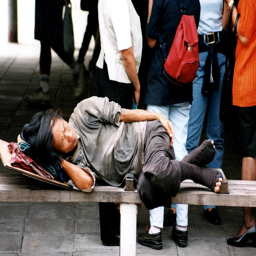
A person lying on a bench with their cloths as a pillow.
A person lies on a bench while crowds mingle behind them.
The man sleeps on a bench with people standing behind him.
a person in a gray shirt is laying down on a bench and some other people
A homeless man sleeping on a city bench